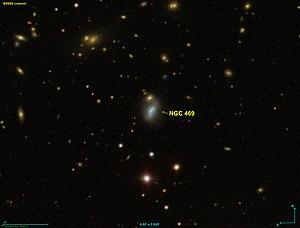
Image créée à l'aide du logiciel Aladin Sky Atlas du Centre de Données astronomiques de Strasbourg et des données de SDSS (Sloan Digital Sky Survey).
NGC 469 est une galaxie spirale barrée? située dans la constellation des Poissons à environ 183 millions d'années-lumière de la Voie lactée. Seul le professeur Seligman considère que cette galaxie est une spirale barrée et il est plutôt difficile de voir la présence d'une barre sur l'image de l'étude SDSS. NGC 469 a été découvert par l'astronome allemand Albert Marth en 1864.